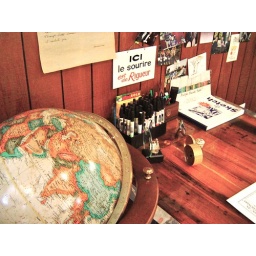
That is what the white sign in the middle says, in French. Reproduction of Sparky's studio office at the museum.